Thermionic emission

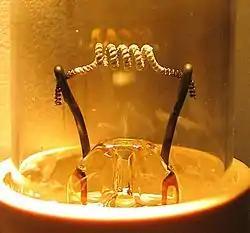
Closeup of the filament in a low pressure mercury gas-discharge lamp showing white thermionic emission mix coating on the central portion of the coil. Typically made of a mixture of barium, strontium and calcium oxides, the coating is sputtered away through normal use, eventually resulting in lamp failure.

Thermionic emission is the liberation of charged particles from a hot electrode whose thermal energy gives some particles enough kinetic energy to escape the material's surface. The particles, sometimes called "thermions" in early literature, are now known to be ions or electrons. Thermal electron emission specifically refers to emission of electrons and occurs when thermal energy overcomes the material's work function.